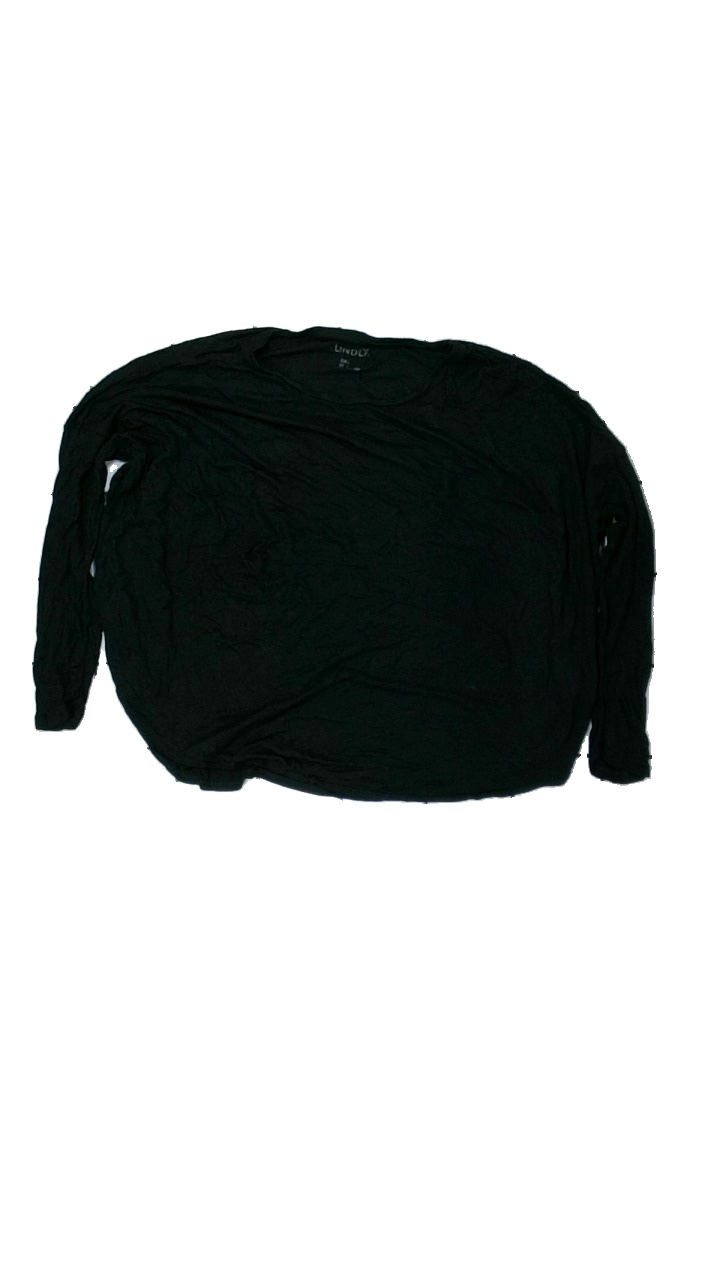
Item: Top (Ladies)
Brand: Lindex
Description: svarta långärmad tröja, nopprig, flera hål nertill
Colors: Black
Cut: Regular
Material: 100% viscose
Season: All
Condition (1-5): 1
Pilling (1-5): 2
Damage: hål
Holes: Major
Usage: Export
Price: <50